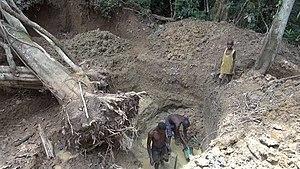
Marcellin, 7 ans, aide son père et un autre homme à creuser un site minier artisanal près de Bomandoro, en Centrafrique. Les mineurs creusent parfois jusqu'à 5 mètres de profondeur à la recherche du diamant brut. 19 septembre 2014
Les diamants de conflits, parfois aussi nommés « diamants de sang » théorisés par le géographe irlandais Hugo J.H. Lewis, sont des diamants issus du continent africain, et qui alimentent les nombreuses guerres livrées par des rebelles aux gouvernements. Extraits de mines localisées dans des zones où la guerre fait rage, ces diamants sont vendus en toute illégalité et en toute clandestinité, afin de fournir en armes et en munitions les groupes armés qui les exploitent.